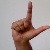
The image shows a hand gesture representing the letter 'L' in Indian Sign Language.